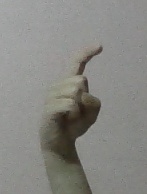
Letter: ra